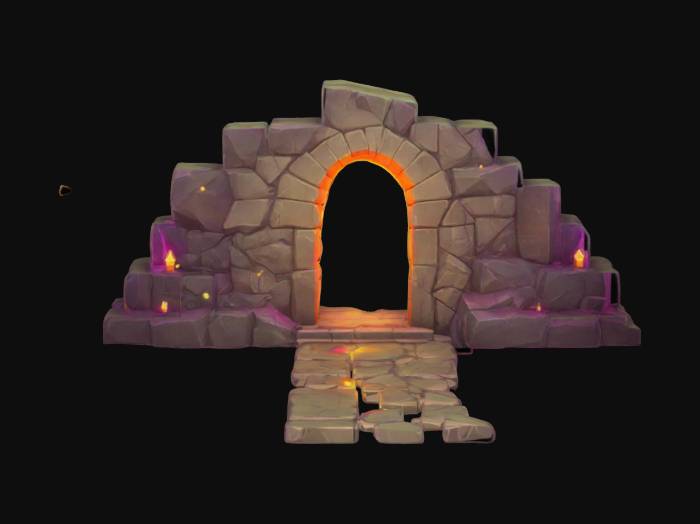
미적 점수 (1~10점): 8